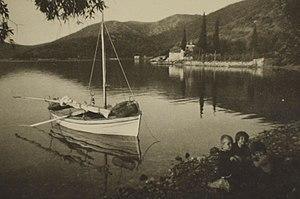
Milina
Peter Stephan, né le 11 juillet 1927 à Dessau et mort en aout 2014 à Milina, est un graveur et peintre allemand.